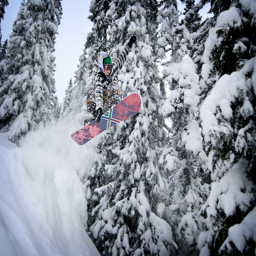
A man flying through the air while riding a snowboard.
A snowboarder goes airborne over a snowy hill.
A person on a snow board high in the air.
The snowboarder is gliding  high in the air amidst snow-covered fir trees
A snow boarder  is airborne after he takes off from a hill.